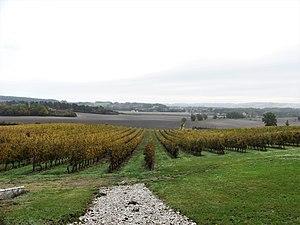
Vignes à Saint-Julien-d'Eymet, Dordogne, France.
Saint-Julien-d'Eymet est une ancienne commune française située dans le département de la Dordogne, en région Nouvelle-Aquitaine.